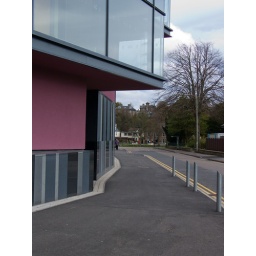
Eden Court - glass above pink